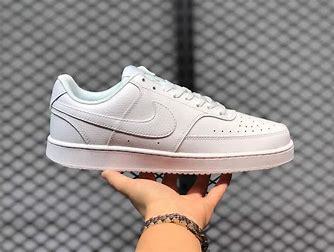
Brand: Nike
Model: Court